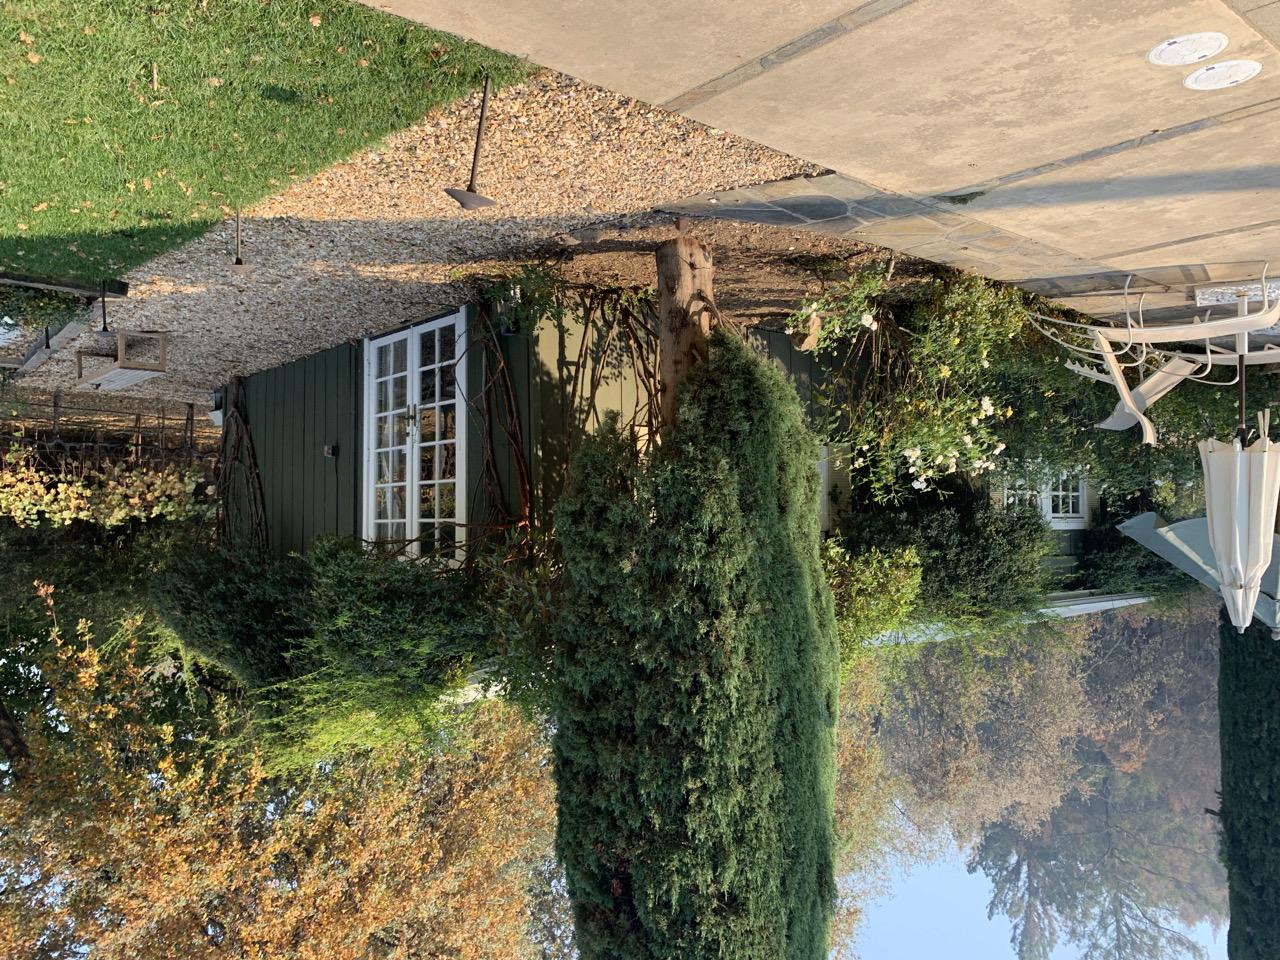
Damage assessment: no_damage